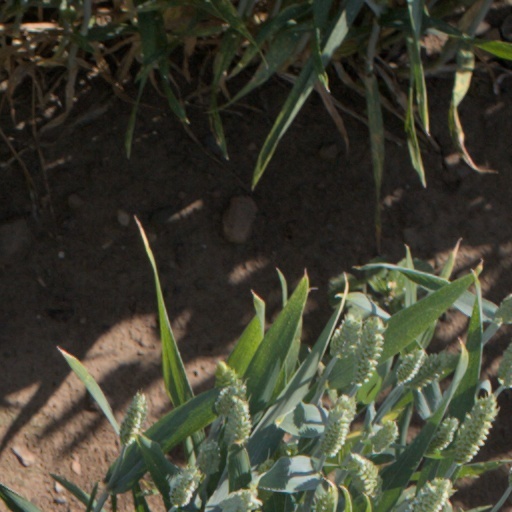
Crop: wheat